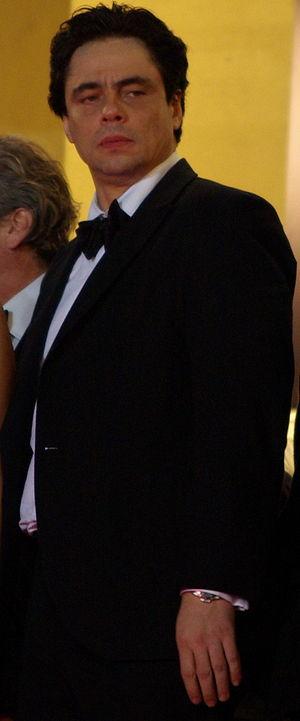
L'acteur américain Benicio del Toro à la sortie de la première du film diptyque sur la vie du Che au festival de Cannes 2008.